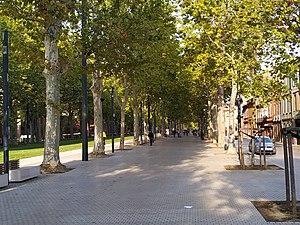
Les allées Jules Guesde à Toulouse. Occitan
Les allées Jules-Guesde sont une artère du centre historique de Toulouse, en France. Elles se situent au sud du centre historique, à la limite du quartier Saint-Étienne, dans le secteur 1, au nord, et les quartiers Saint-Michel et Busca, dans le secteur 5, au sud. Depuis 1933, le sol des allées est protégé par une inscription sur la liste des sites classés.